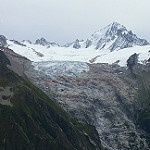
Scene: Outdoor